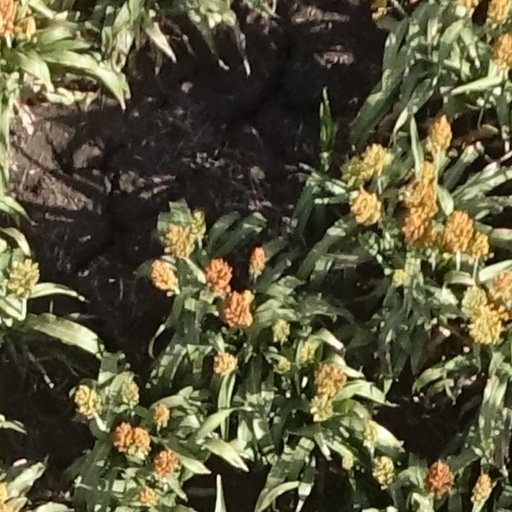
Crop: sorghum